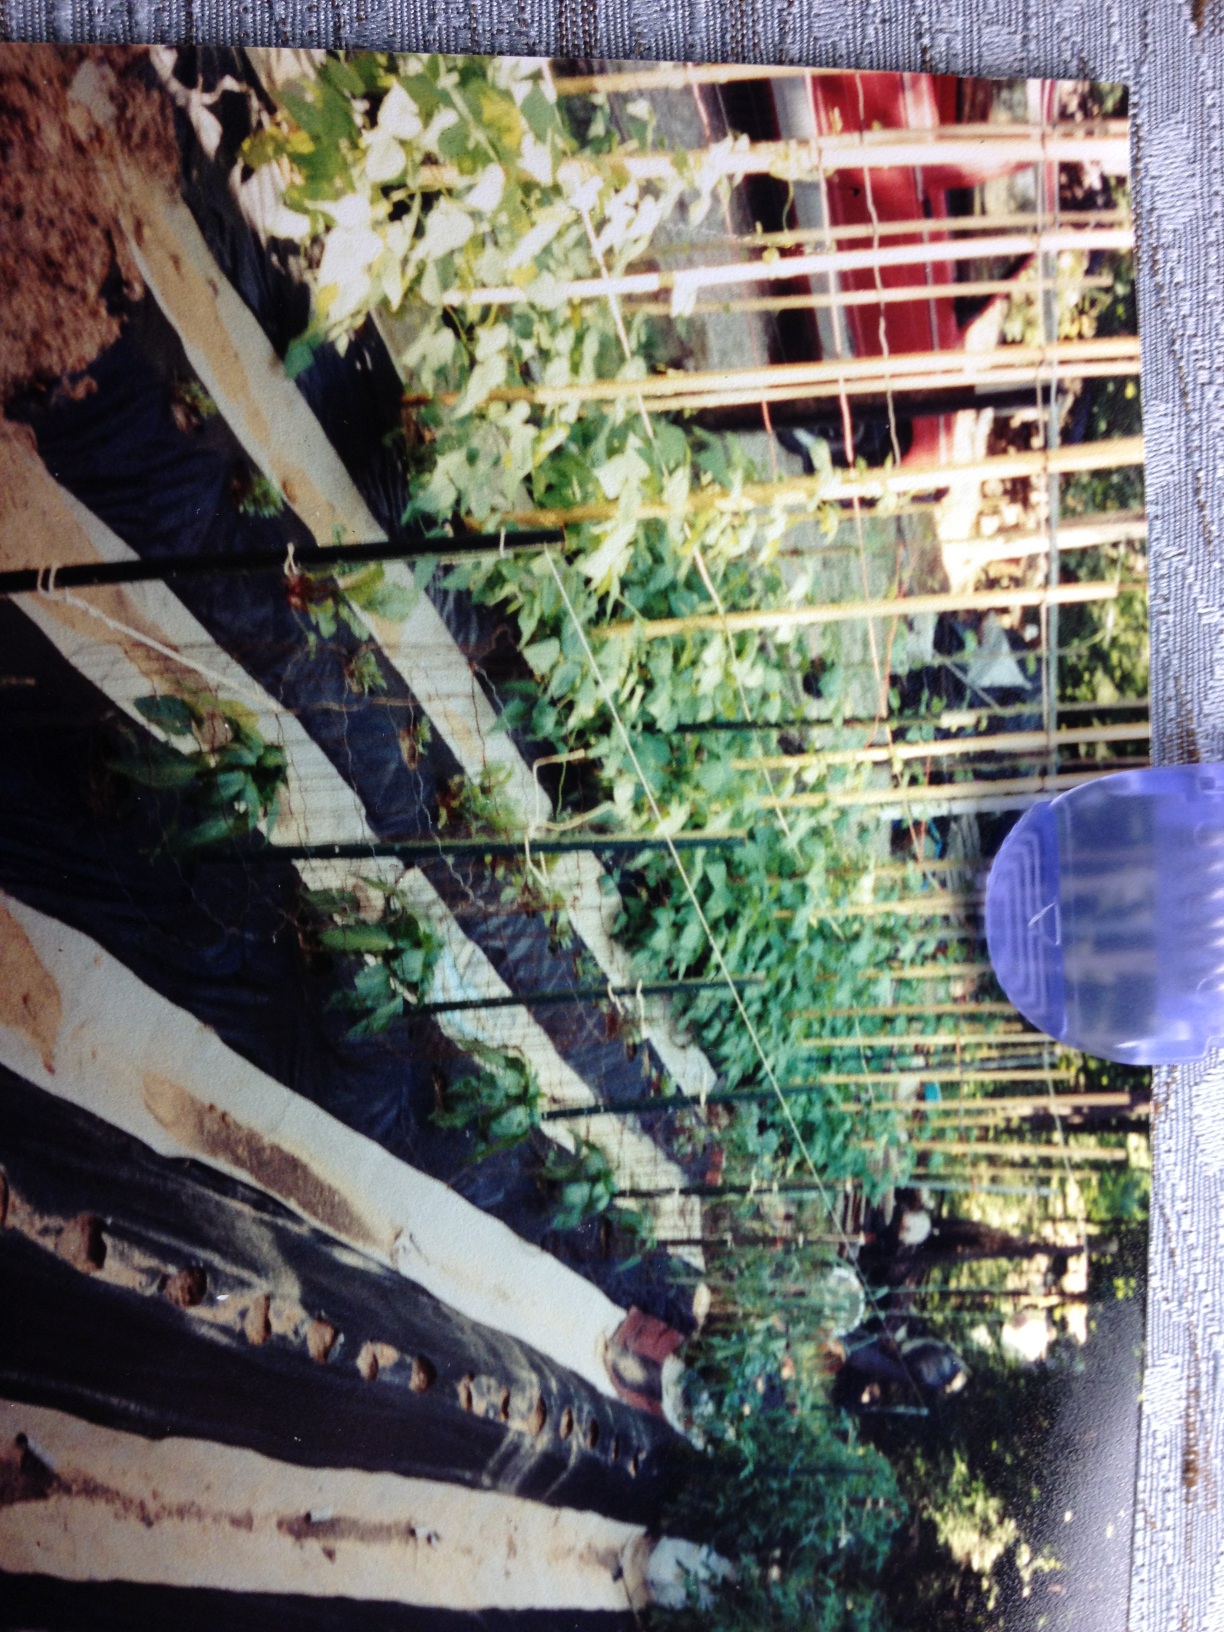Question: What is this a picture of?
Answer: garden